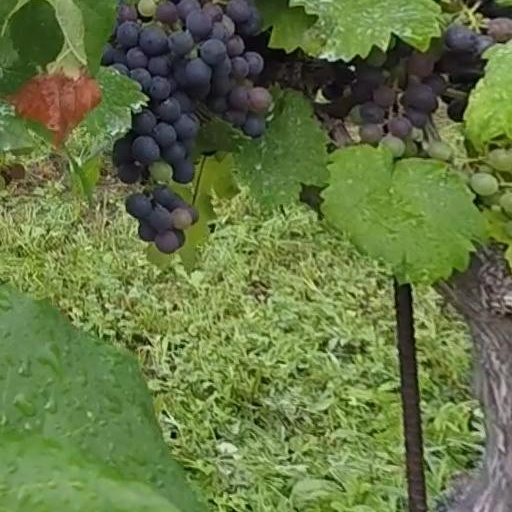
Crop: grape